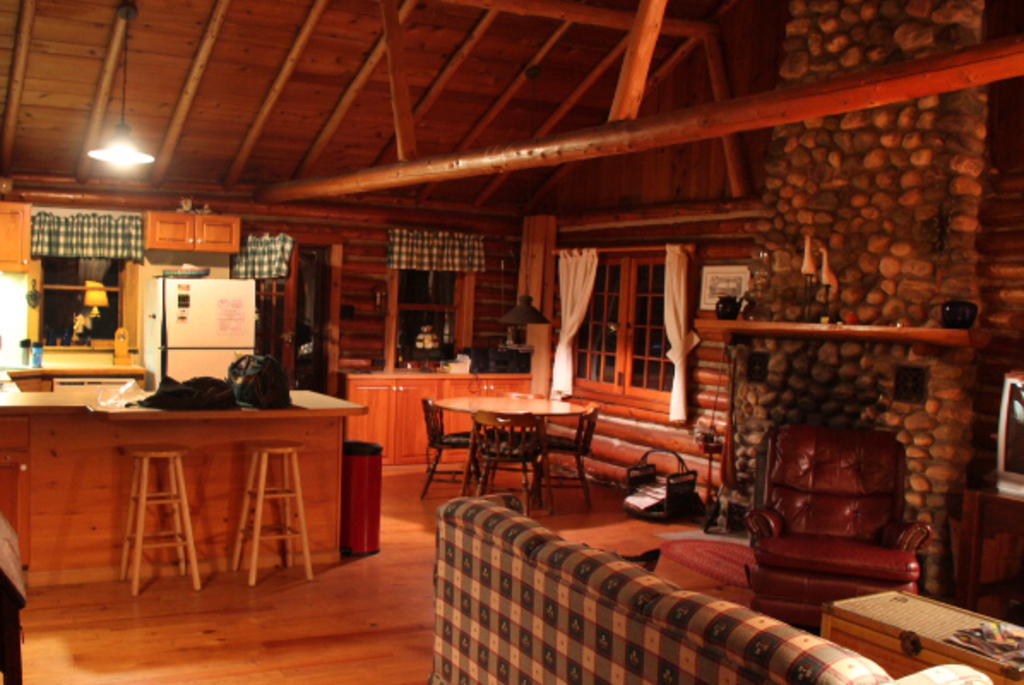
Label: others